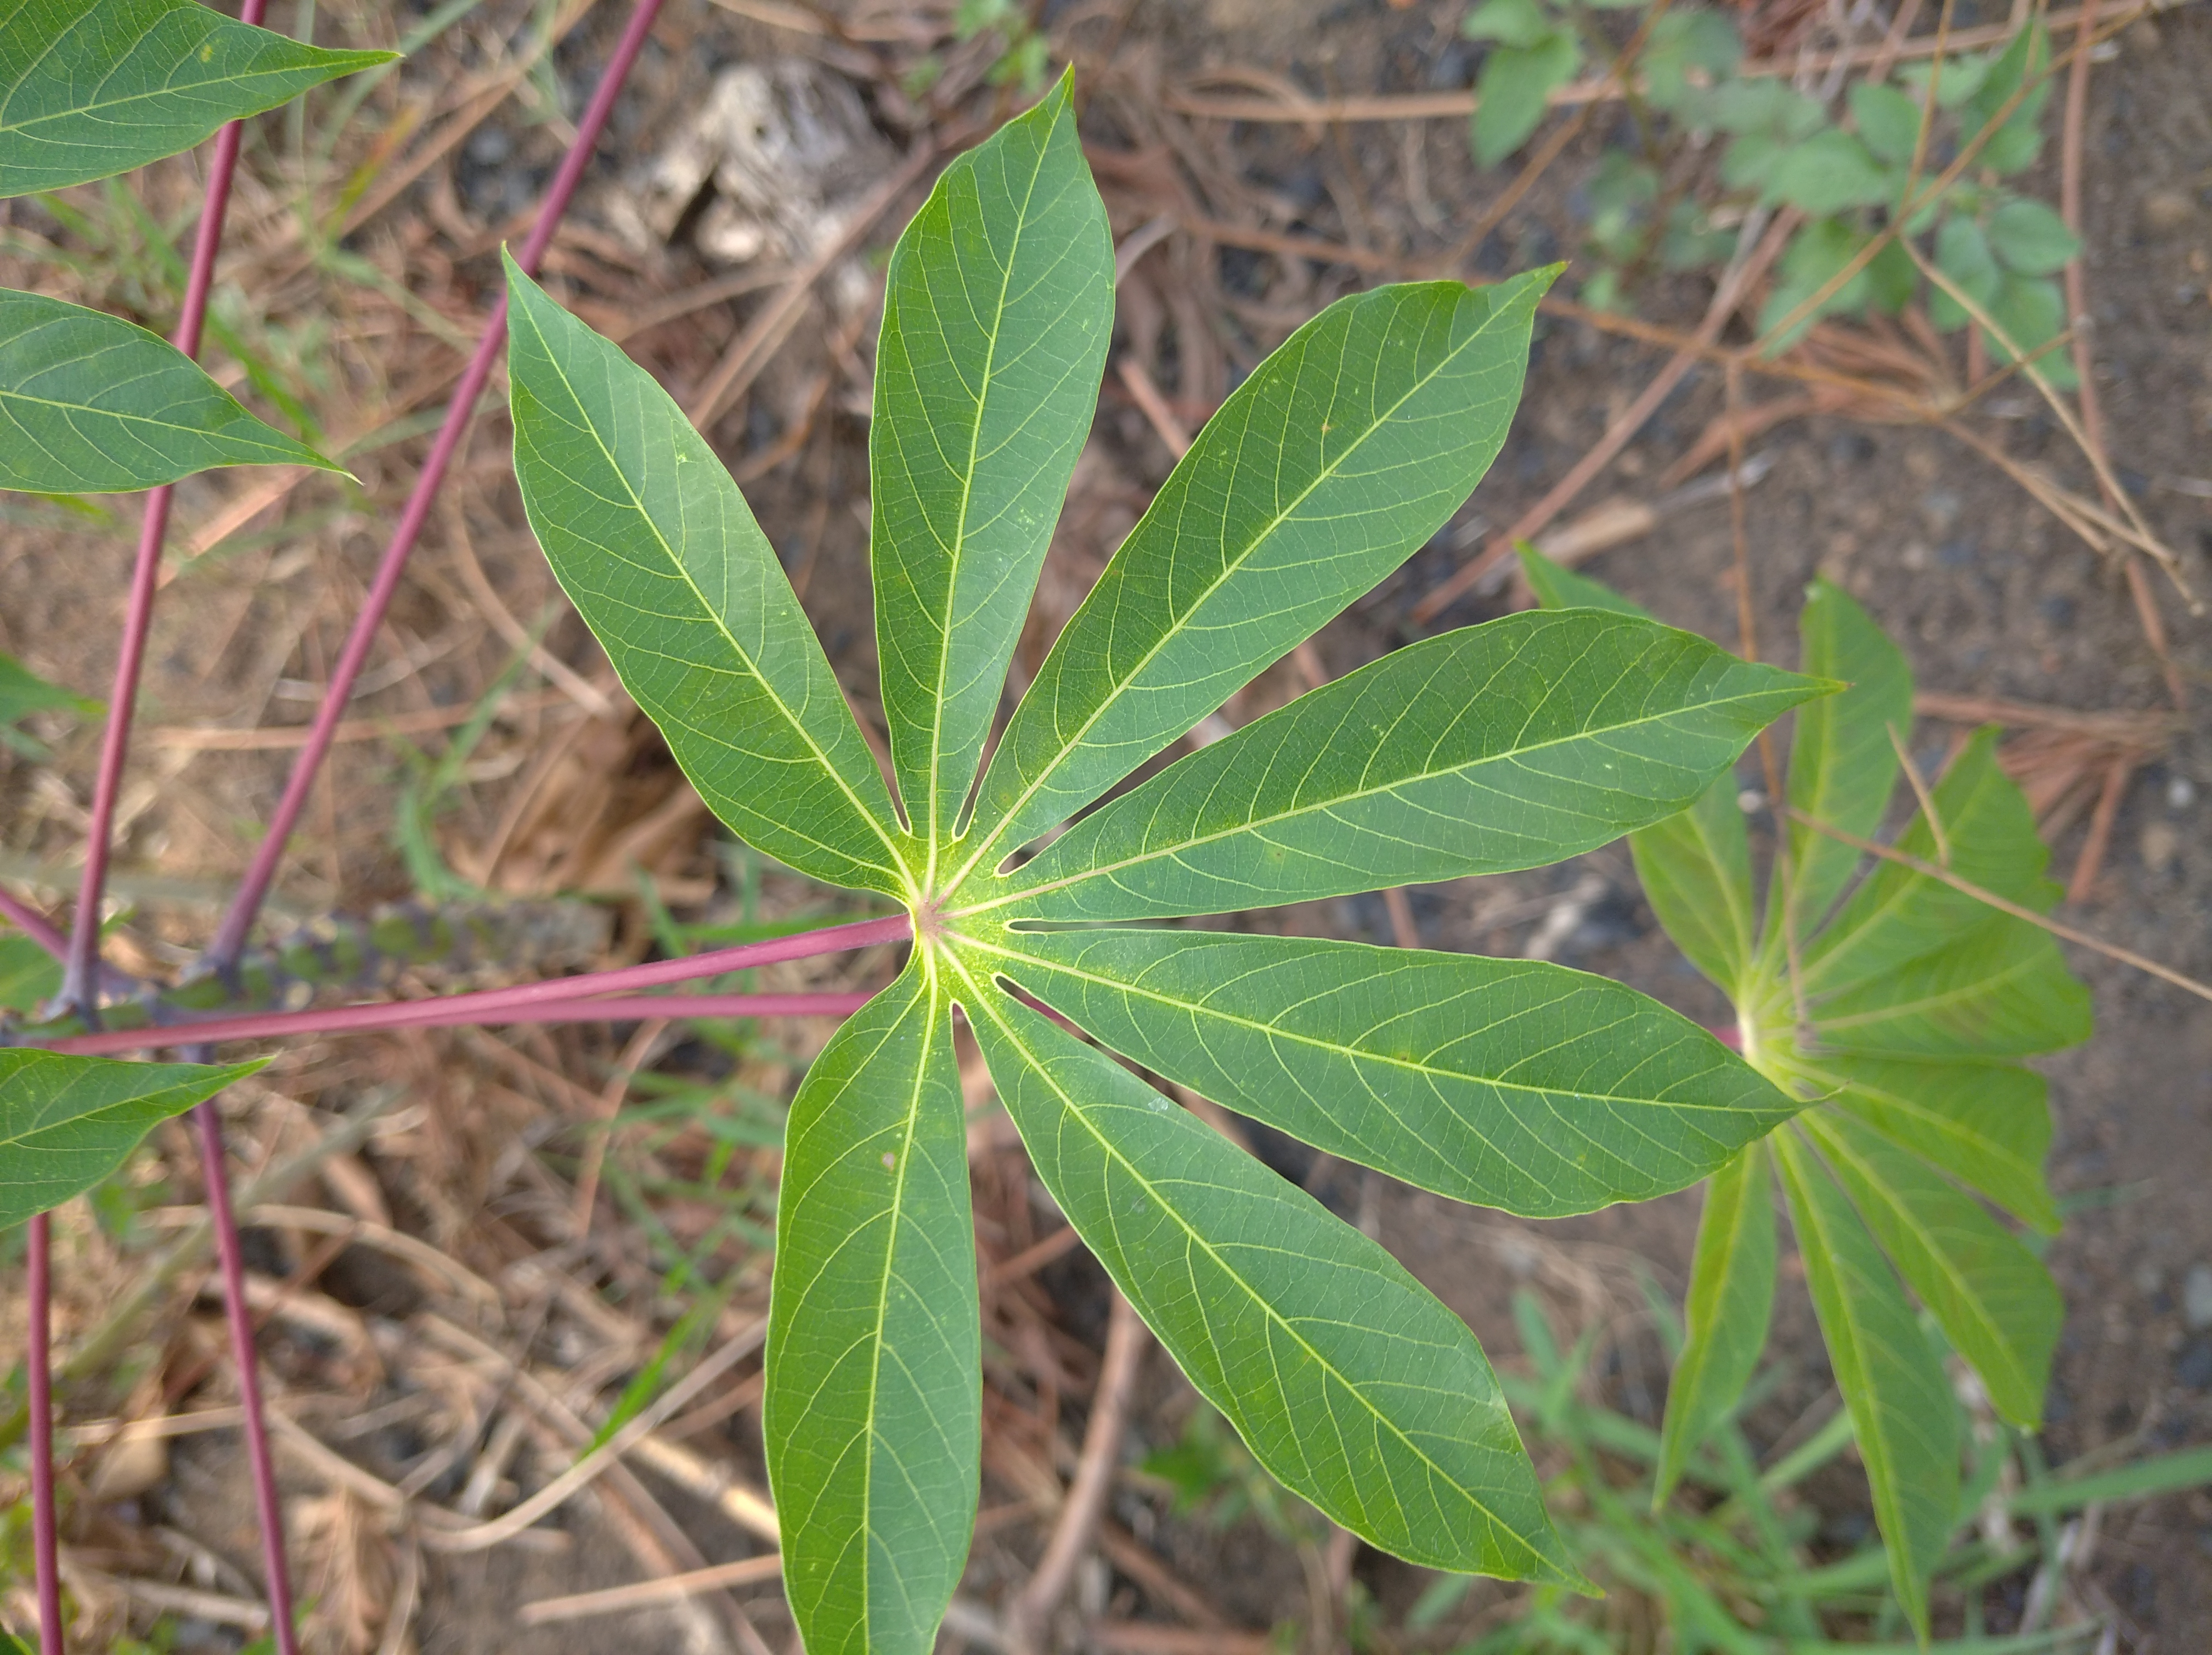
Label: healthy